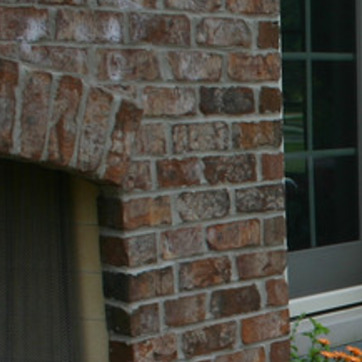
Material: brick